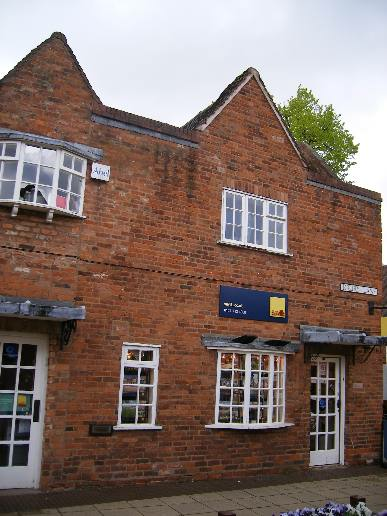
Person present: No